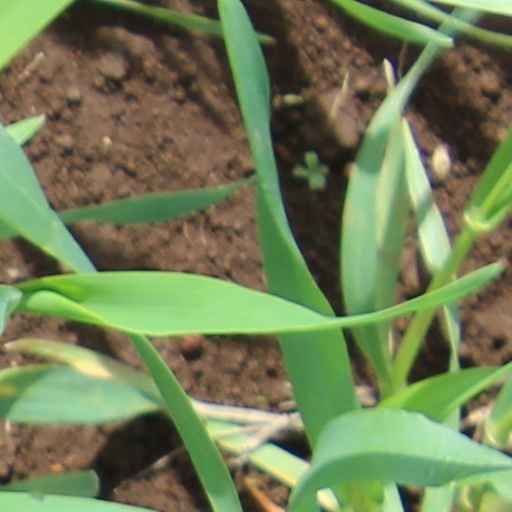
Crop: wheat